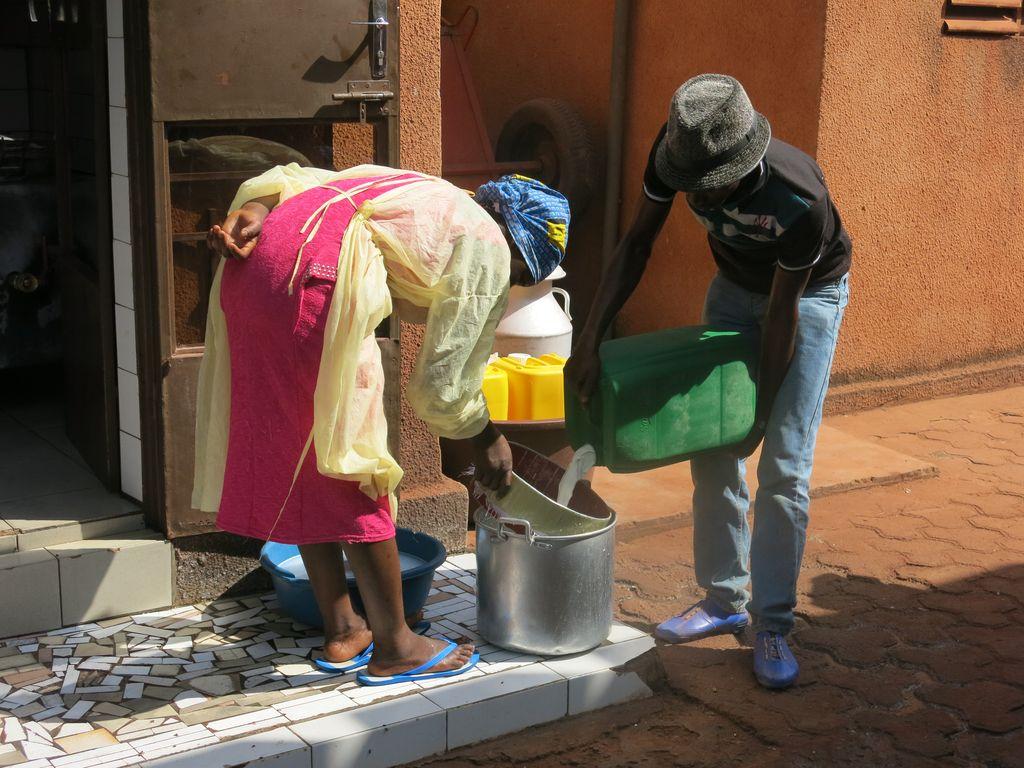
Mkulima analeta maziwa yake kuuza ili aweze kulipa  pesa ambazo zitamsaidia kwa matumizi yake nyumbani kama vile kununua chakula na maitaji mengine mengi, mkulima huyu pia amevaa kofia.